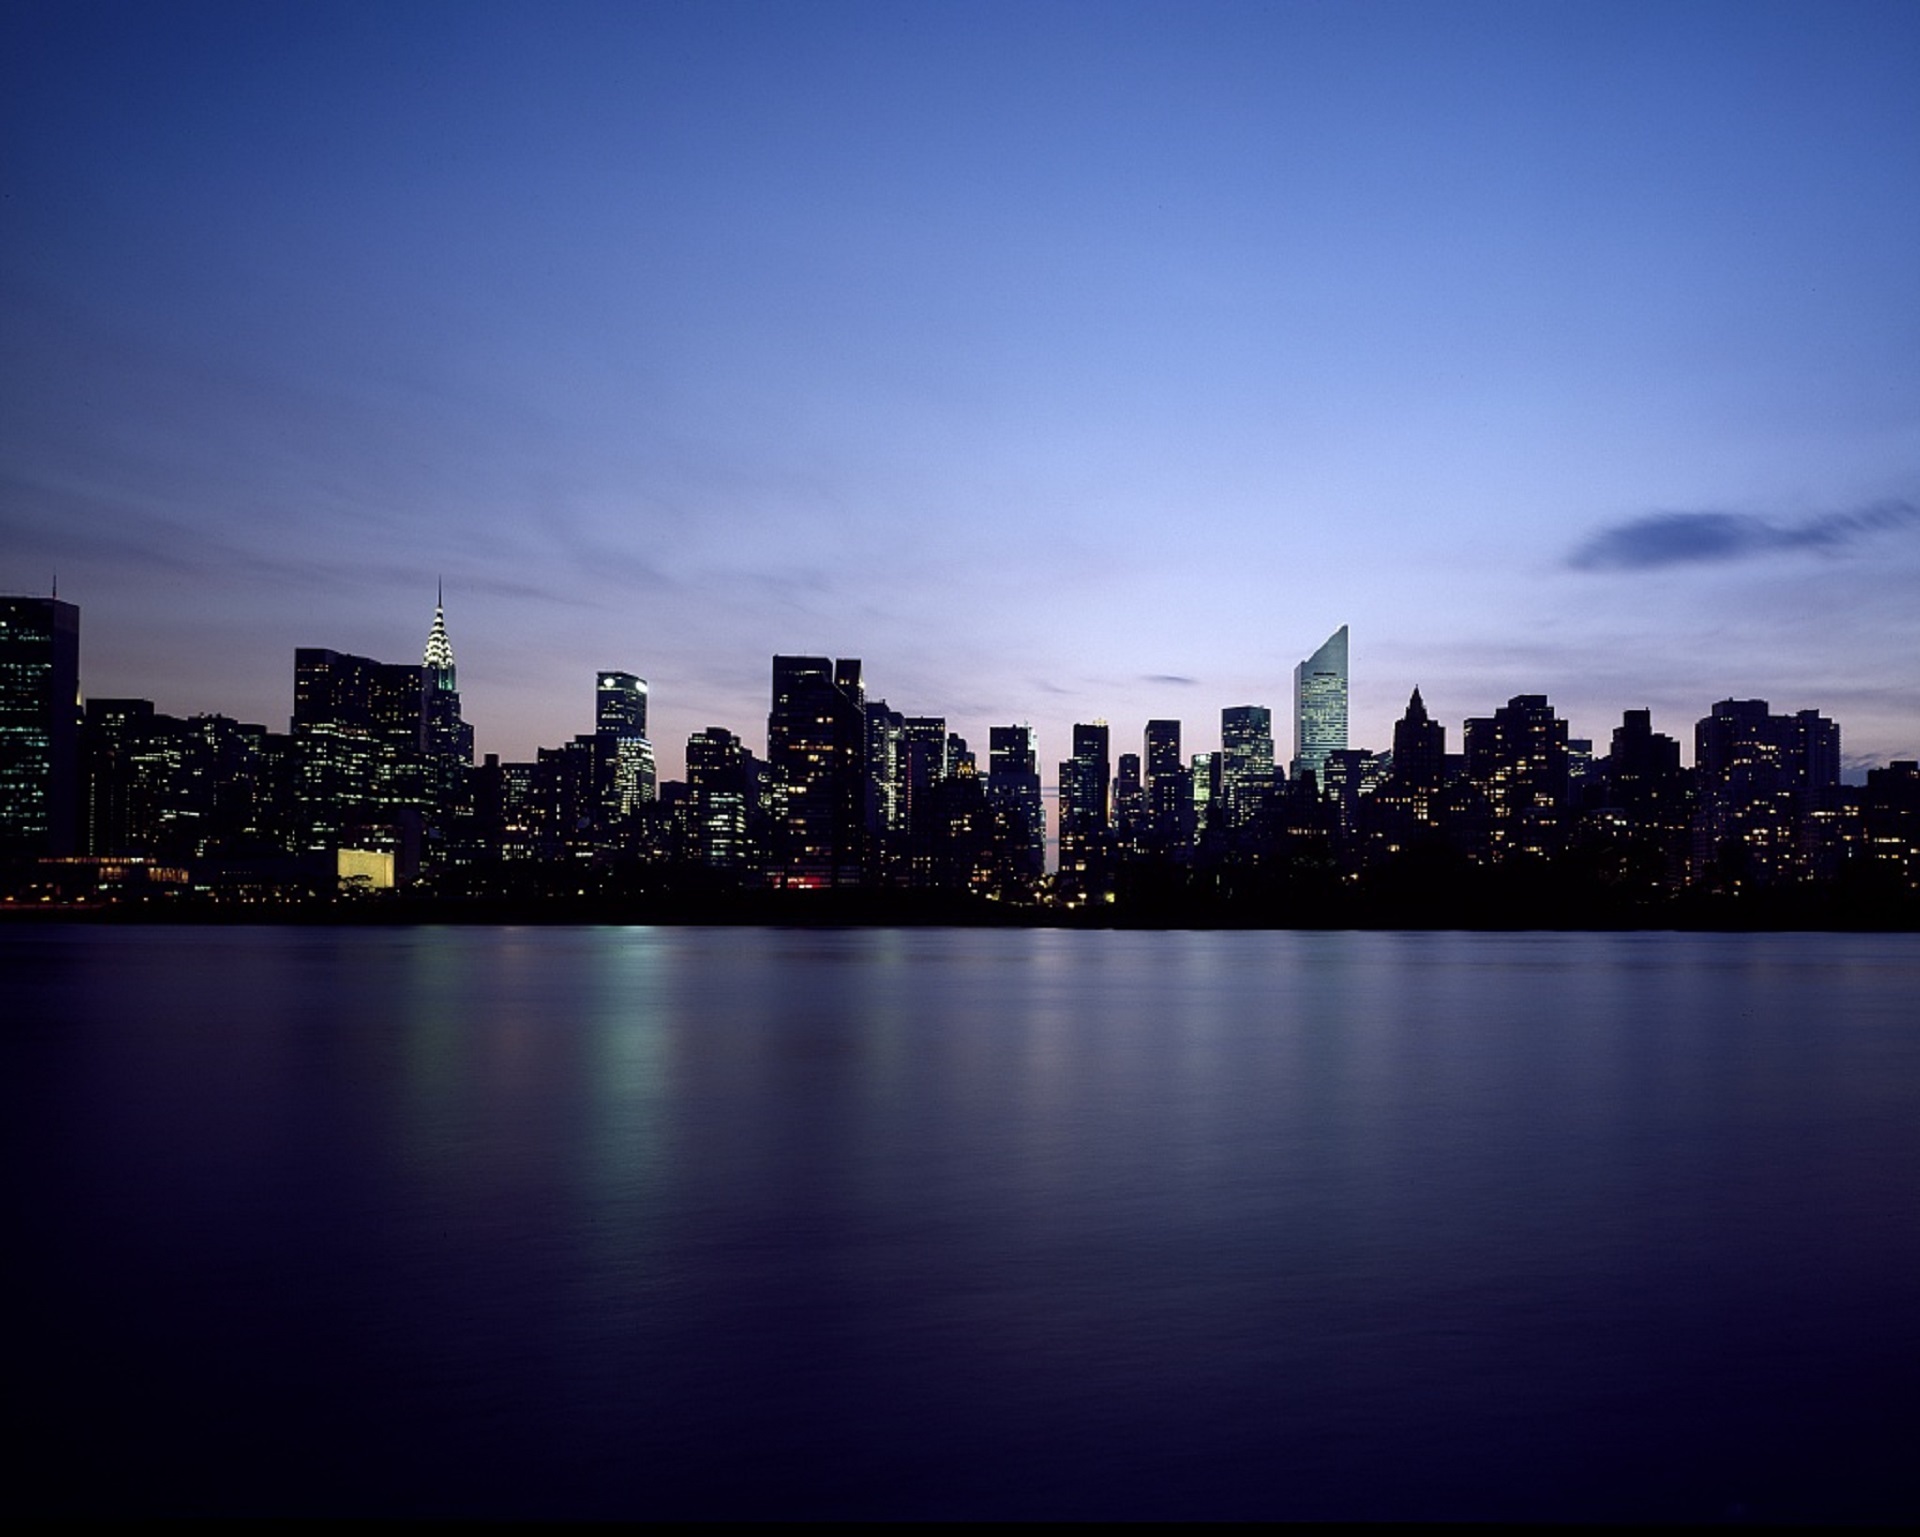
horizon, cloud, sky, sunset, skyline, night, morning, dawn, city, skyscraper, urban, new york, river, manhattan, cityscape, panorama, downtown, dusk, evening, twilight, reflection, nyc, harbor, lights, buildings, metropolis, urban area, geographical feature, atmospheric phenomenon, human settlement, atmosphere of earth, metropolitan area